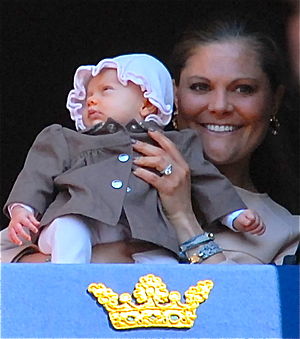
Prinsesse Estelle af Sverige / Fødsel, navngivning og dåb
Kronprinsesse Victoria af Sverige og prinsesse Estelle på Stockholm Slot den 30. april 2012.
Prinsesse Estelle af Sverige er en svensk prinsesse og hertuginde af Östergötland. Hun er datter af Kronprinsesse Victoria af Sverige og Prins Daniel af Sverige. Hun er nr. 2 i arvefølgen til den svenske trone efter sin mor og før sin lillebror, Prins Oscar.